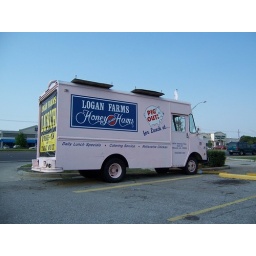
Spotted in Metairie. I'm particuarly fond of the pig with &amp;quot;pig out&amp;quot; written in red on its side.